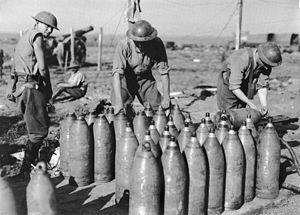
Soldats appartenant à une section d'artillerie lourde australienne montant des fusées '106 '(instantané) sur la tête d'obus destinés à la grosse pièce visible sur la gauche, sur la route de verbranden. La 1st Australian Siege Battery a pris cette position dans la matinée du 26 Septembre 1917 après la 36e Batterie, RGA, and before a gun could be put into action we suffered many casualties. This position being on a cross road, with a dump and dressing station alongside, was frequently shelled and bombed by the Hun (Germans) .. Cette position étant située près d'un carrefour, près d'un dépôt de munition et d'un centre de soins d'urgence (dressing station = ? à vérifier ), a souvent été bombardé et bombardé par l'armée allemandes. Cette position et ses environs proches ont reçu des rations «
Un dépôt de munitions est un lieu dans lequel sont ou peuvent être stockés des munitions ou explosifs ; il peut s'agir de bombes, torpilles, mines, grenades, petites munitions d'armes à feu, etc.